The Last Days of Disco

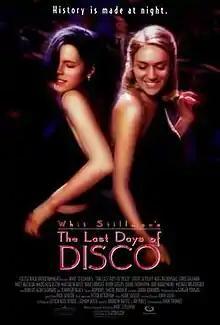
Theatrical release poster

The Last Days of Disco is a 1998 American comedy-drama film written and directed by Whit Stillman, and loosely based on his travels and experiences in various nightclubs in Manhattan, including Studio 54. Starring Chloë Sevigny and Kate Beckinsale, the film follows a group of Ivy League and Hampshire College graduates falling in and out of love in the disco scene of New York City in the early 1980s.